Stud farm

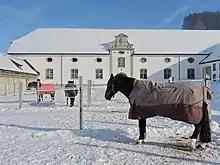
Einsiedeln Mews with "Cavalli della Madonna" horses.

During the Middle Ages, stud farms were often managed as part of a monastery. At the time, few people apart from monks could read and write, and so they were charged with the responsibility of recording pedigrees. The Carthusian monks are famous for their role in breeding the Andalusian horse in Spain, while monasteries in Bavaria were responsible for the original Rottaler horse. The oldest stud farm in Europe still in existence today is the Mews of Einsiedeln Abbey (1064) in Switzerland where Einsiedler horses are bred.